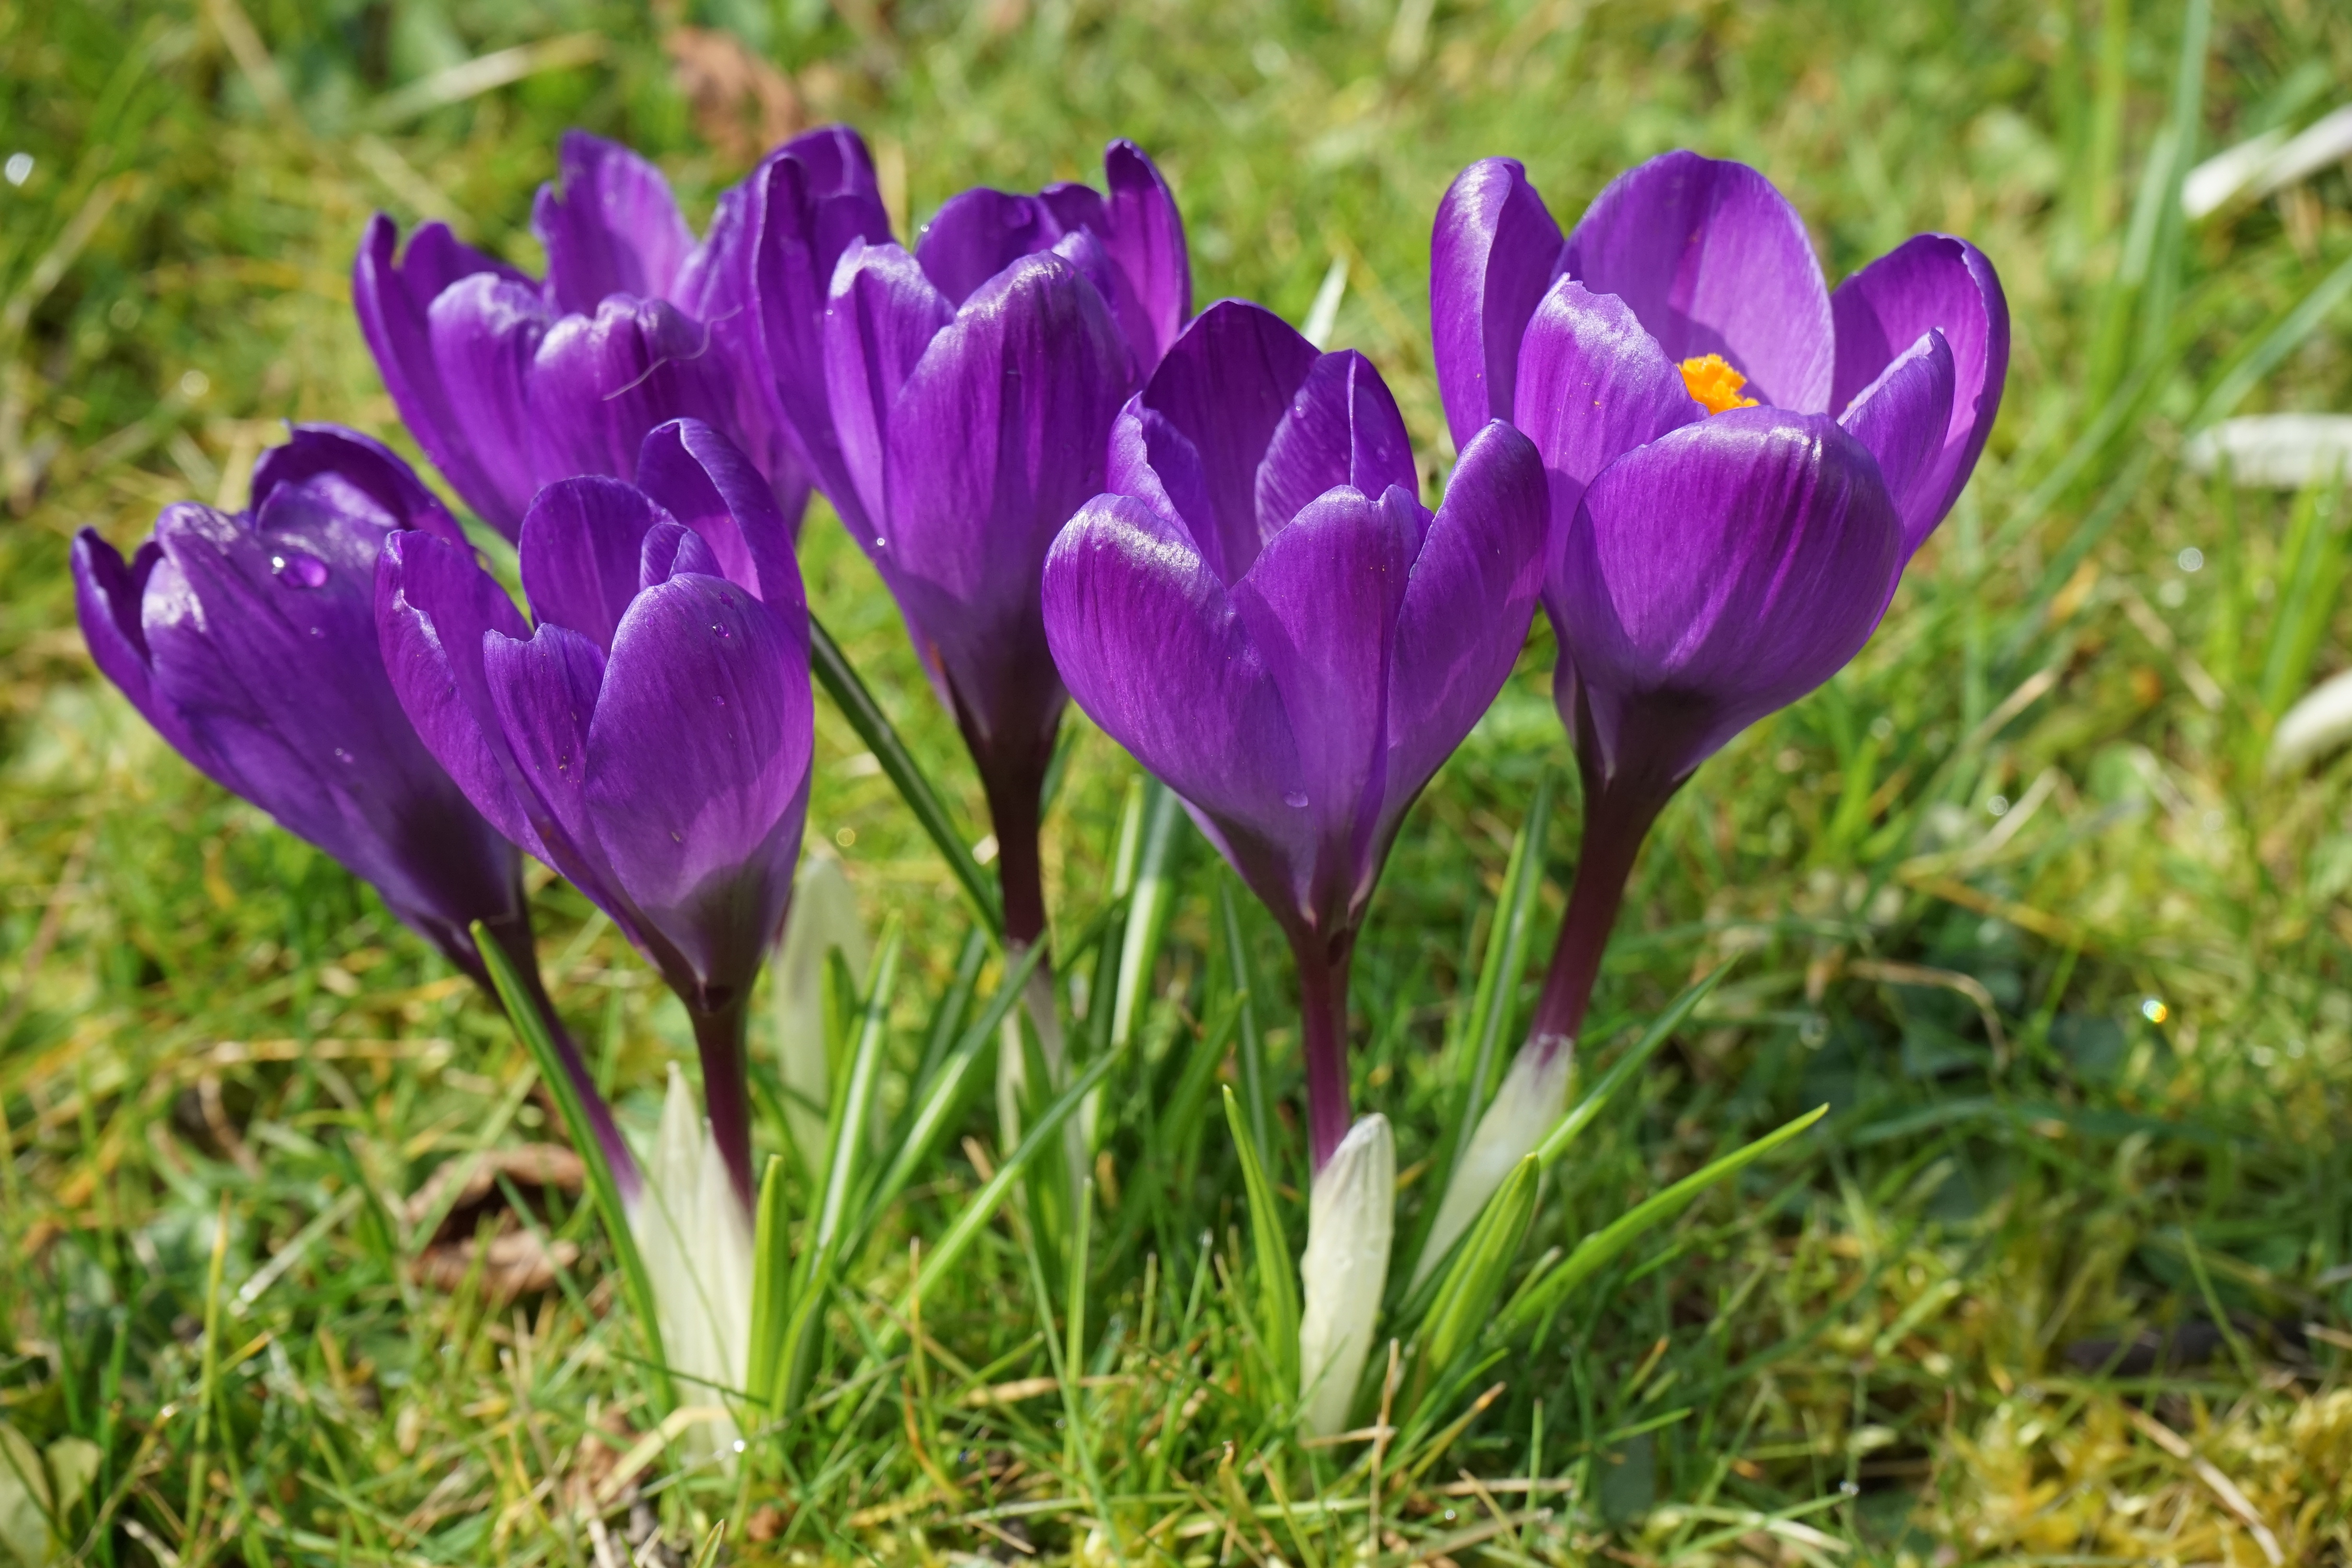
plant, flower, purple, spring, color, colorful, close, flowers, violet, crocus, flowering plant, b hen, land plant, iris family